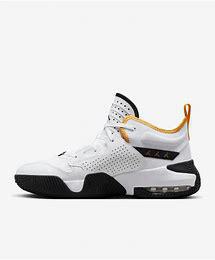
Brand: Jordan
Model: Stay Loyal 2